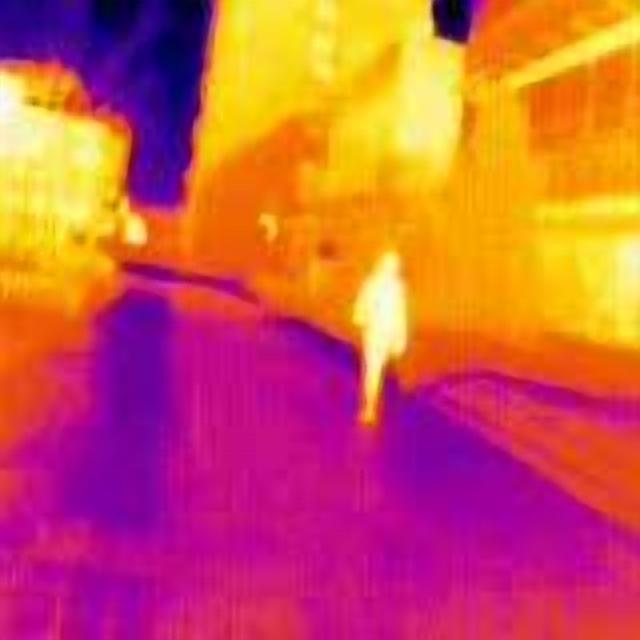
Detected objects:
label: person